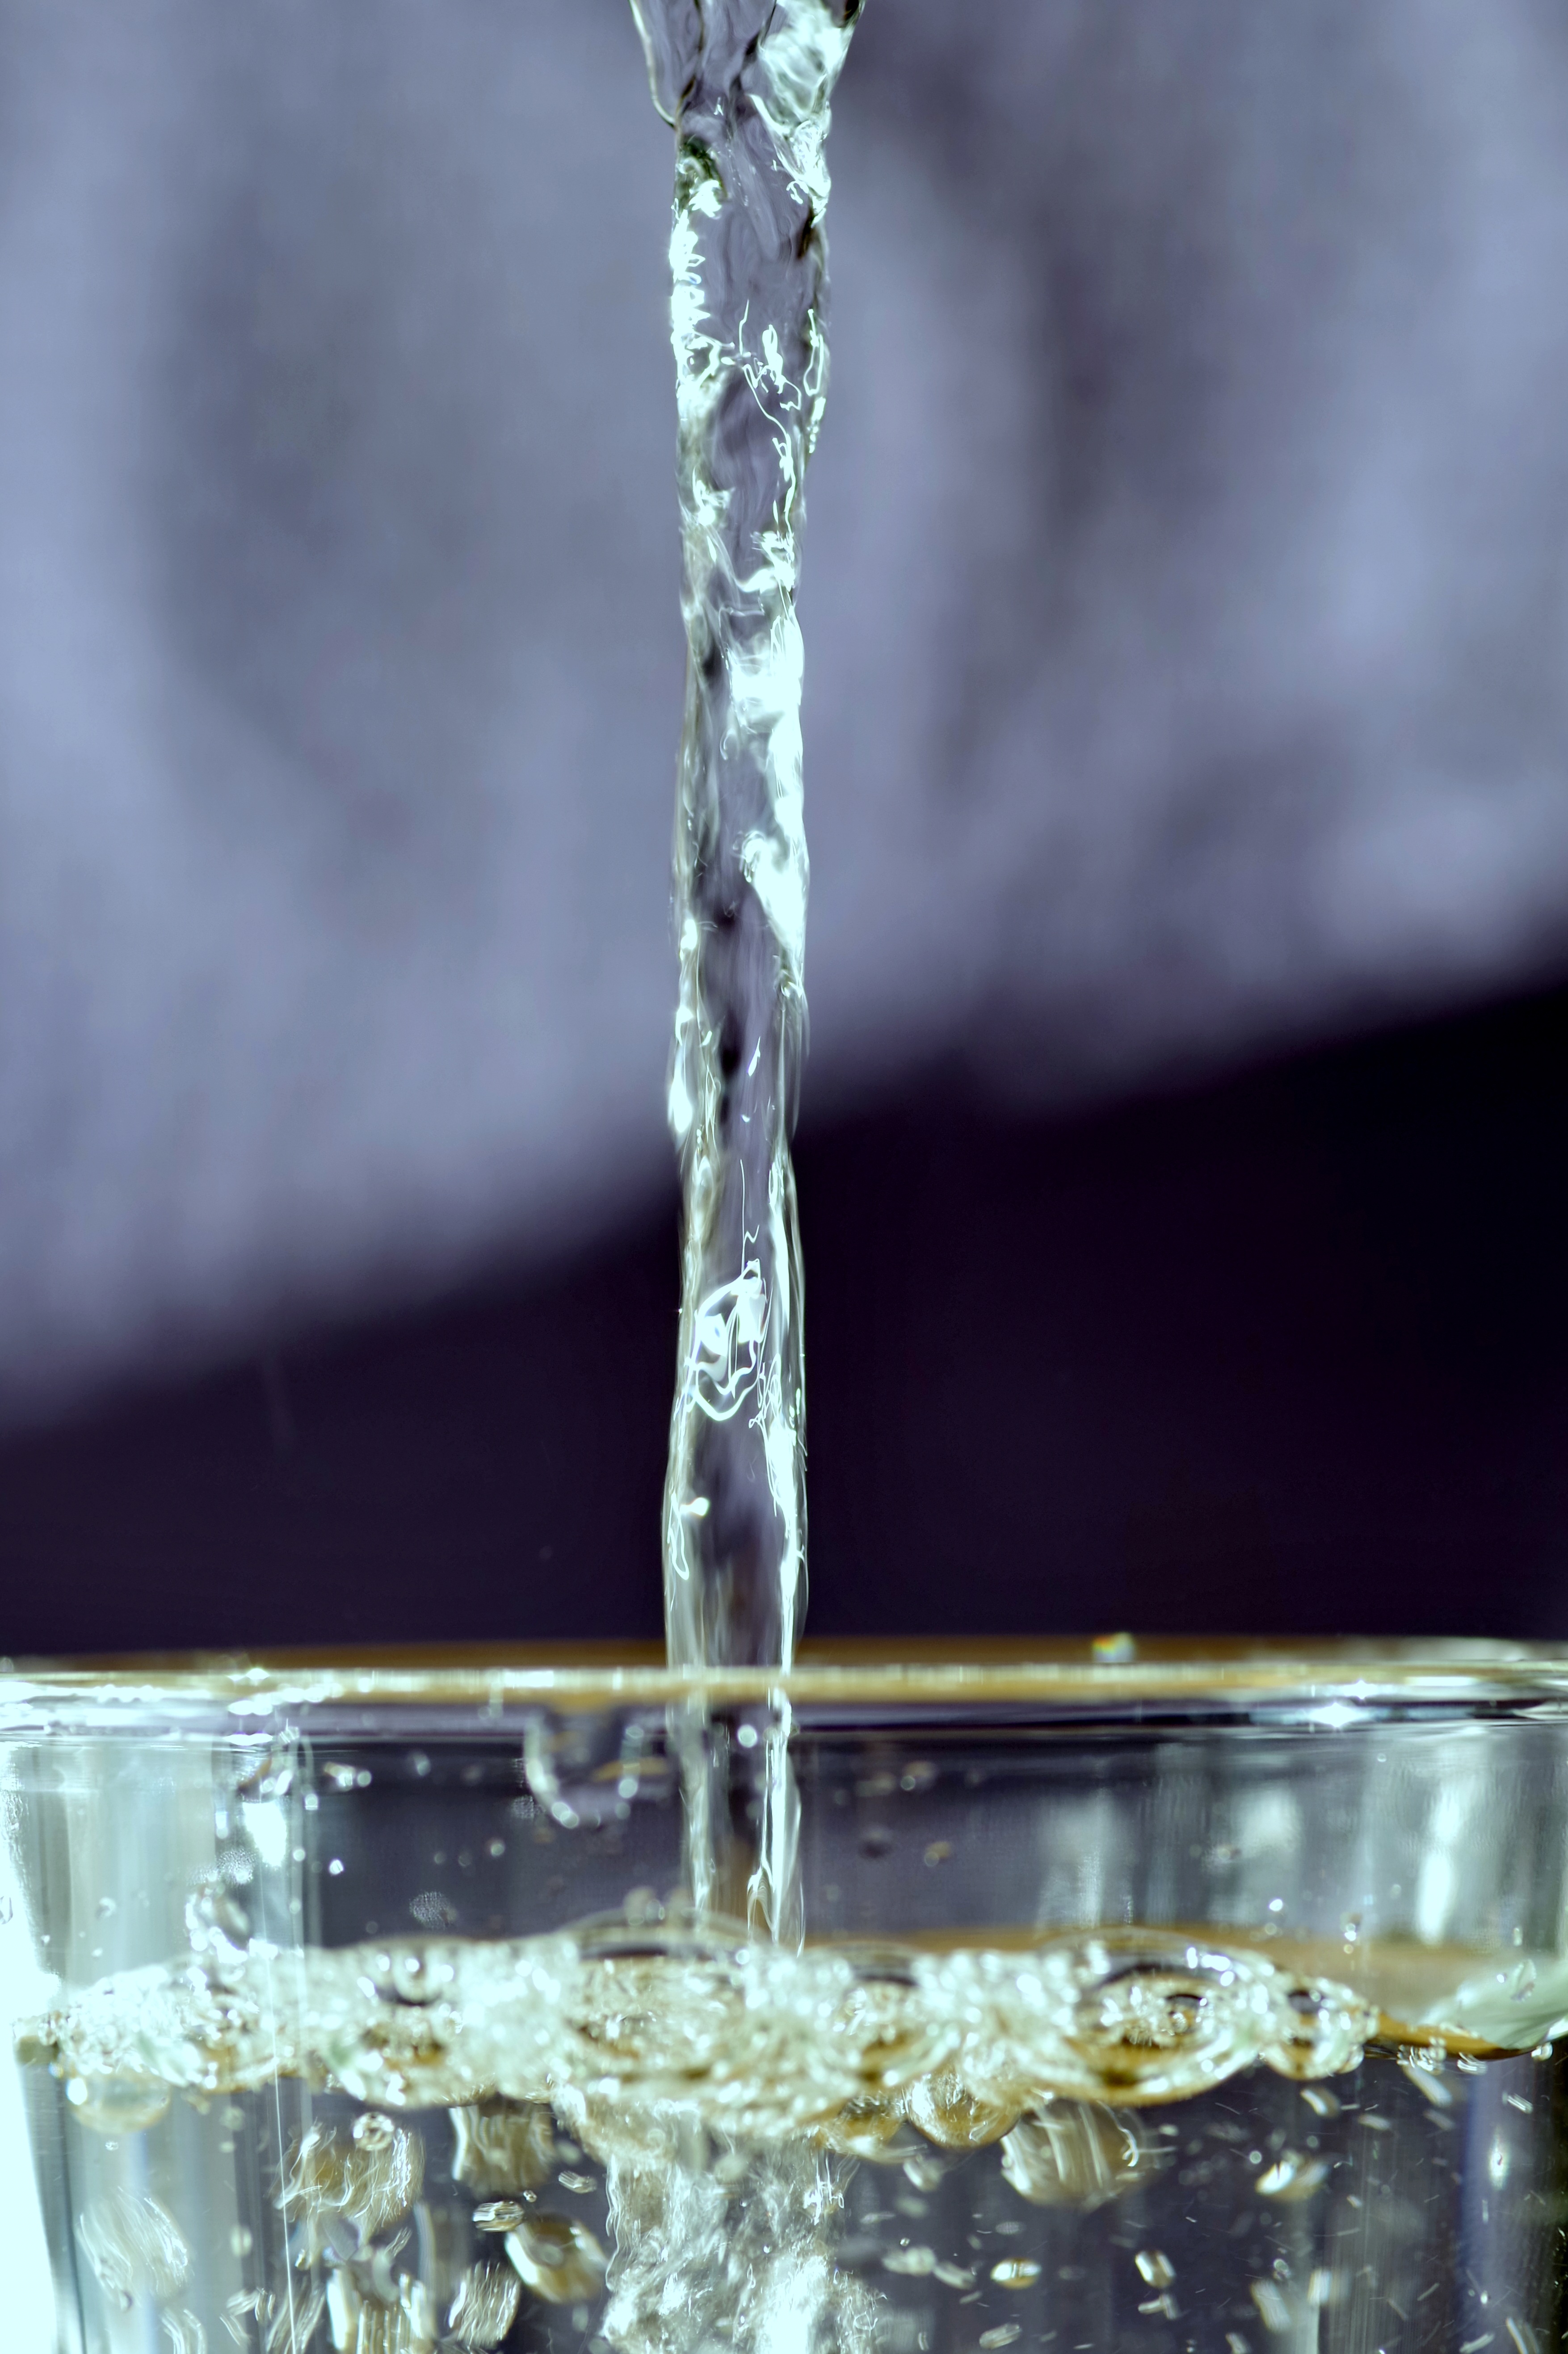
water, nature, branch, sport, glass, wet, cup, ice, glow, drink, health, pouring, pour, transparent, drinking, crystal, diet, mineral, freezing, transparency, macro photography, flowing water, squirt, water splashes, irrigate, stream of water, distilled beverage